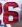
Number: 6